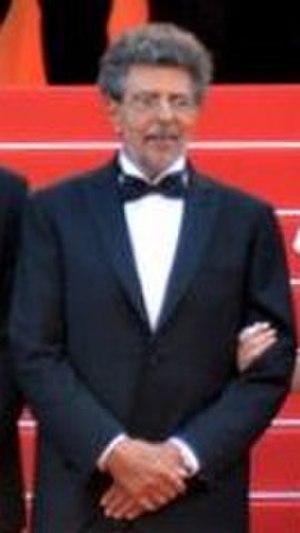
Gabriel Yared au festival de Cannes 2017
Le Festival de Cannes 2017, 70ᵉ édition, a lieu du 17 au 28 mai 2017 au Palais des festivals, à Cannes. La maîtresse de cérémonie est l'actrice italienne Monica Bellucci.
Gabriel Yared est un compositeur et arrangeur français d'origine libanaise.